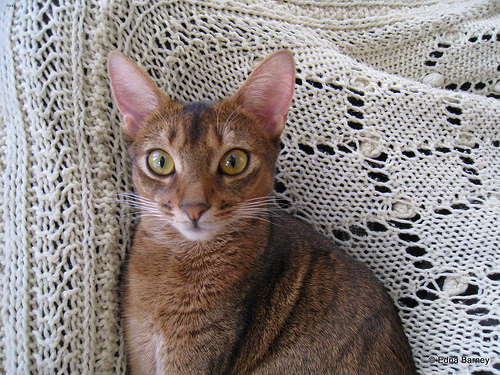
Breed: abyssinian